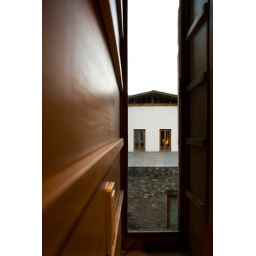
This is the window above my sink